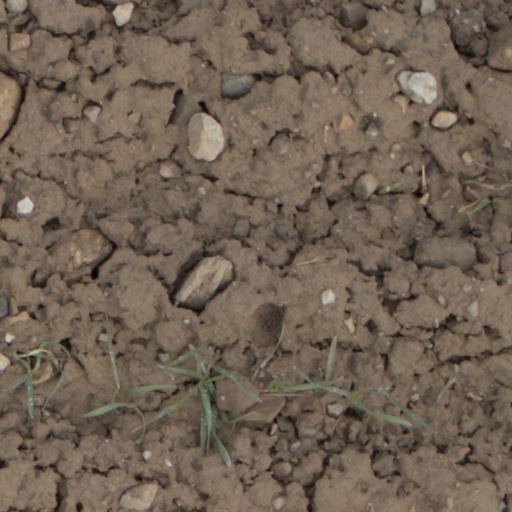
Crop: wheat